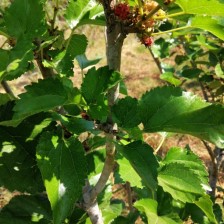
Variety: Buriram60